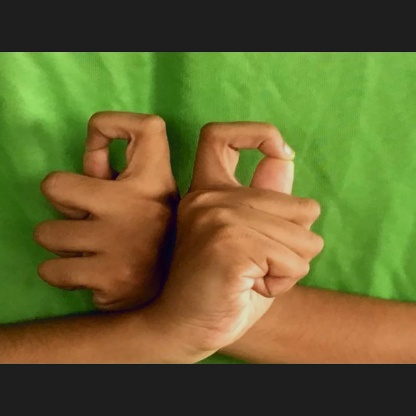
Mudra: Berunda